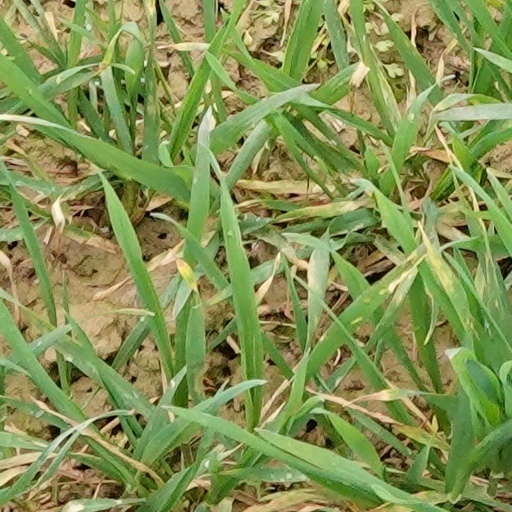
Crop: wheat